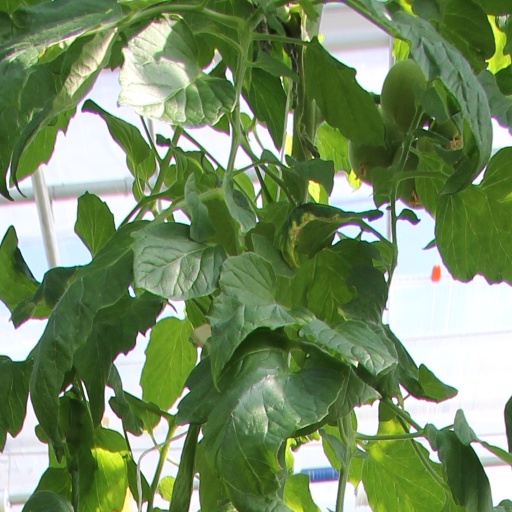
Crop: tomato